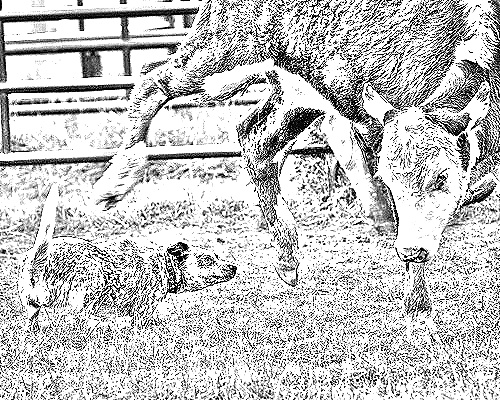
Portrait style: Sketch Portrait